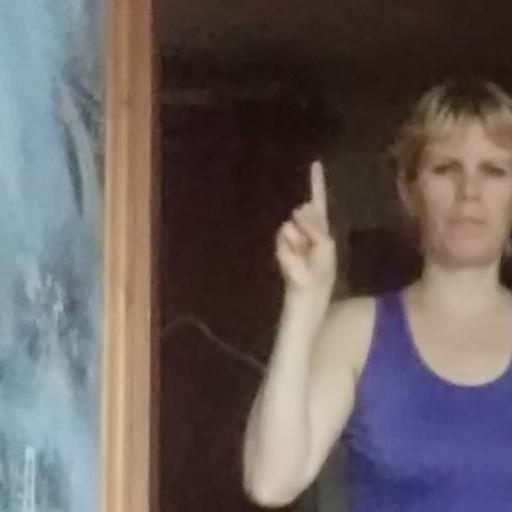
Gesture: one